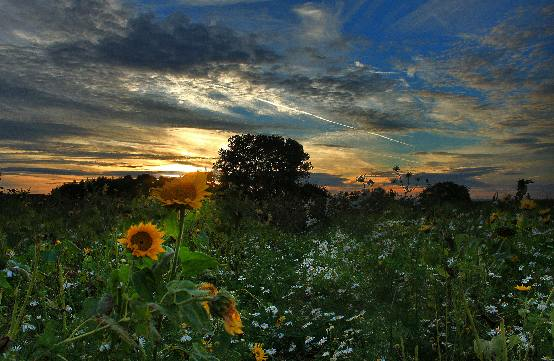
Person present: No